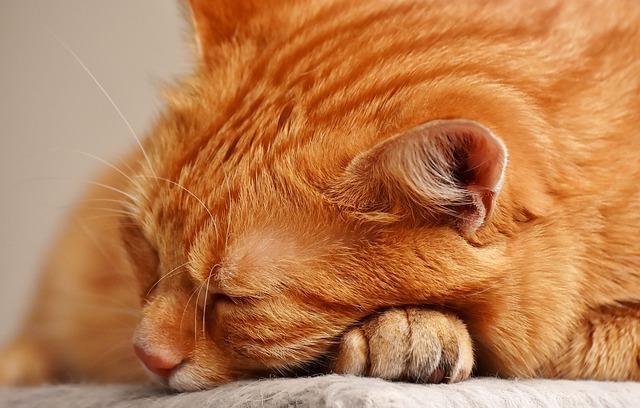
cat